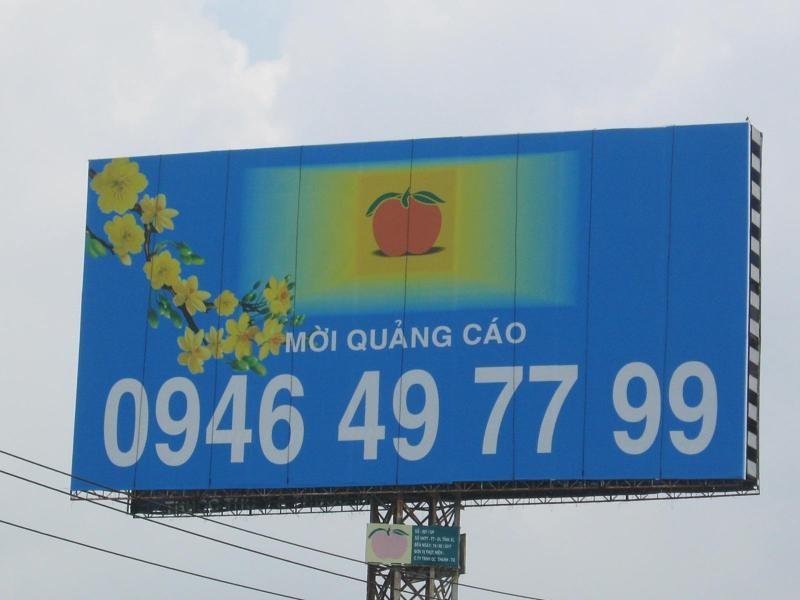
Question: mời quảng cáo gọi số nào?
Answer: số 0946497799